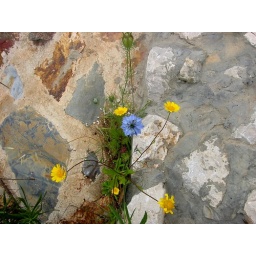
unknown blue flower near Barragem do Arade